Château de la Muette

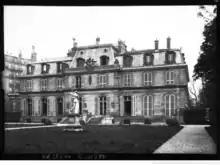
The 18th-century Château de la Muette of Louis XV, photographed in 1900.

The Château de la Muette is a château located on the edge of the Bois de Boulogne in Paris, France, near the Porte de la Muette. It is the OECD's headquarters.